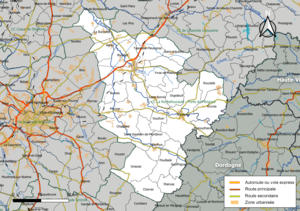
Carte géographique de la Communauté de communes La Rochefoucauld - Porte du Périgord, département de Maine-et-Loir, France. Composition au 1er janvier 2019.
La communauté de communes La Rochefoucauld - Porte du Périgord est une communauté de communes française, située dans le département de la Charente et la région Nouvelle-Aquitaine.